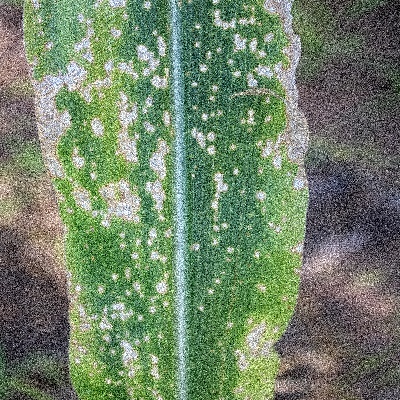
Label: Corn_(Maize)___Leaf_Spot